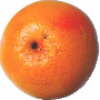
Label: pink_grapefruit